Laing
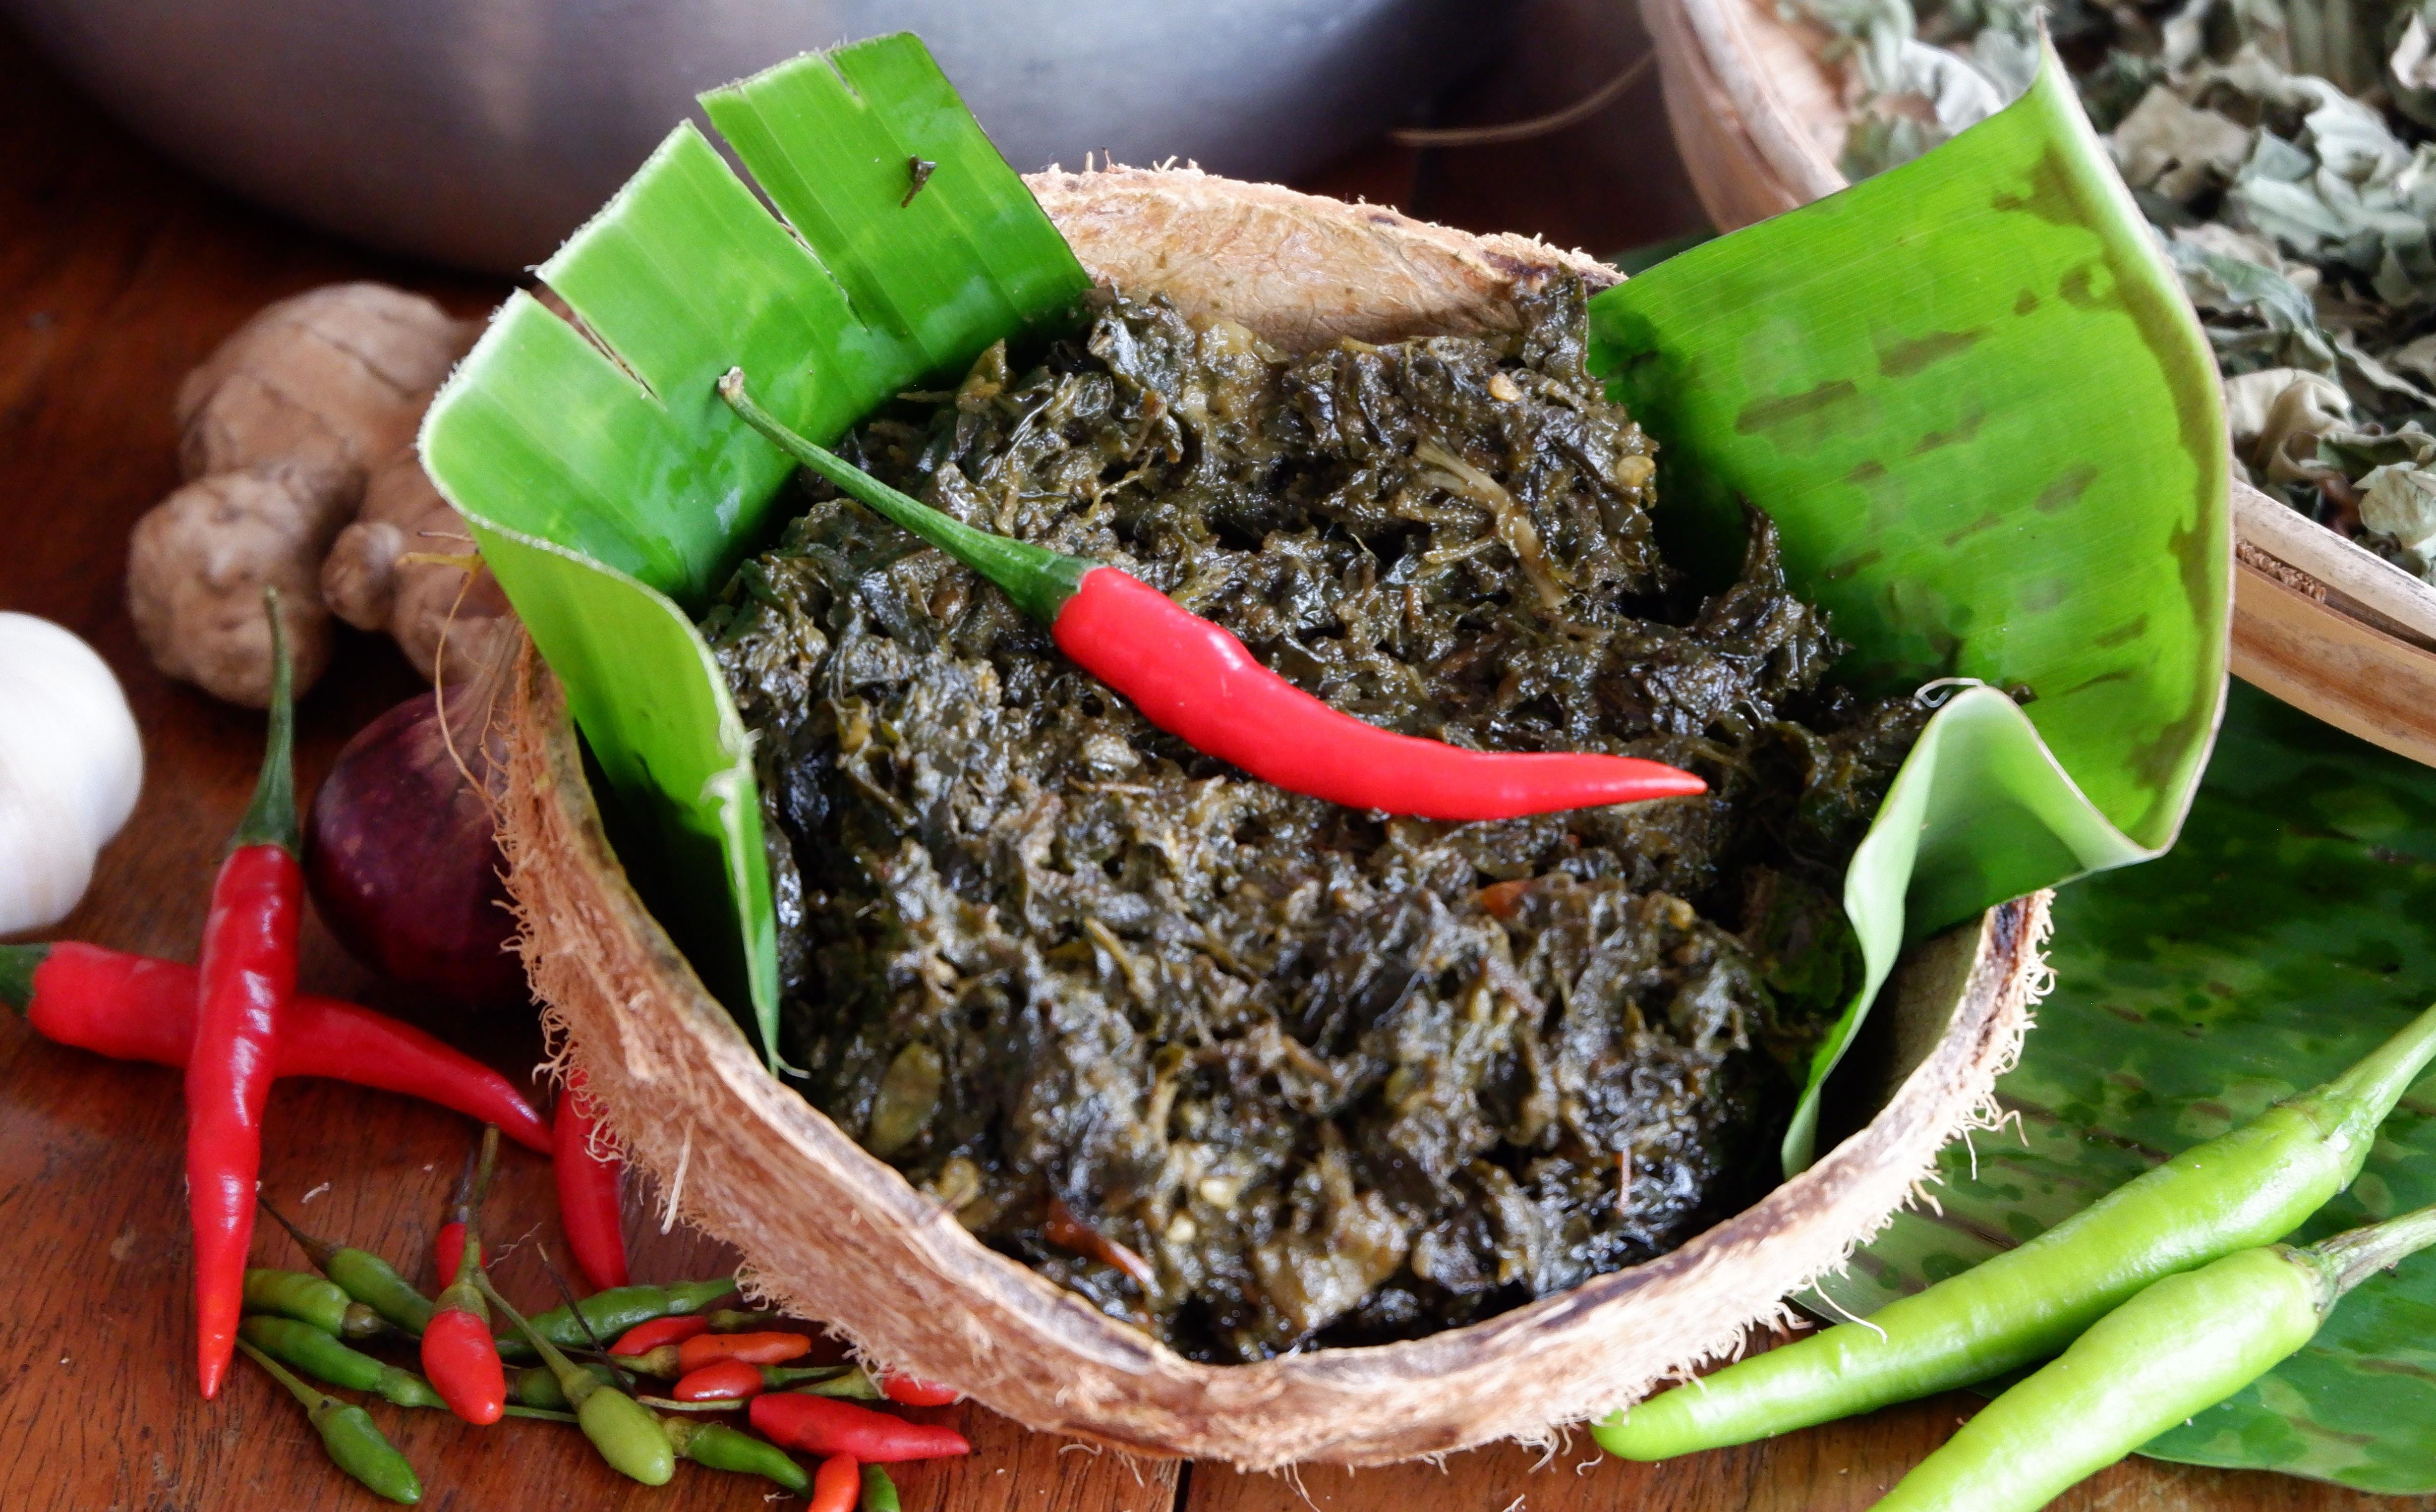
Also known as:
bcl - Central Bikol: Natong
fr - French: Laing
jv - Javanese: Laing
tl - Tagalog: Laing
Category: stew (root vegetable, meat stew)
Cuisine: Filipino
Associated cuisines: Filipino
Area: Bicol Region
Countries: Philippines
Region: South Eastern Asia, , , ,
This dish is a stew consists of shredded or whole taro leaves with meat or seafood cooked in thick coconut milk spiced with a type of chili, lemongrass, garlic, shallots, ginger, and shrimp paste.